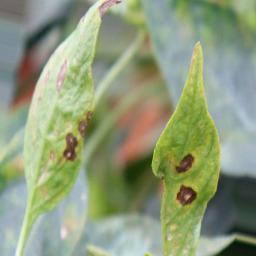
Label: cercospora